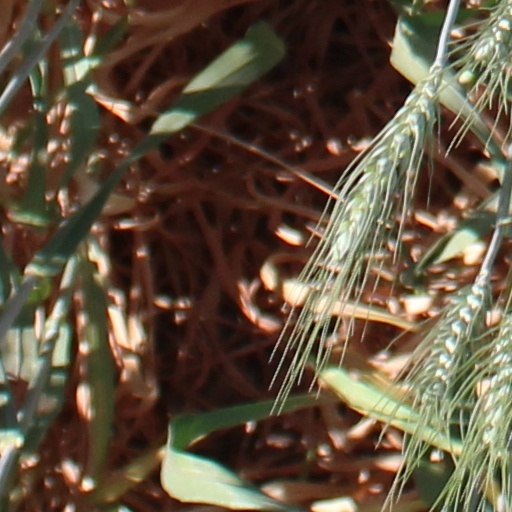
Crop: wheat